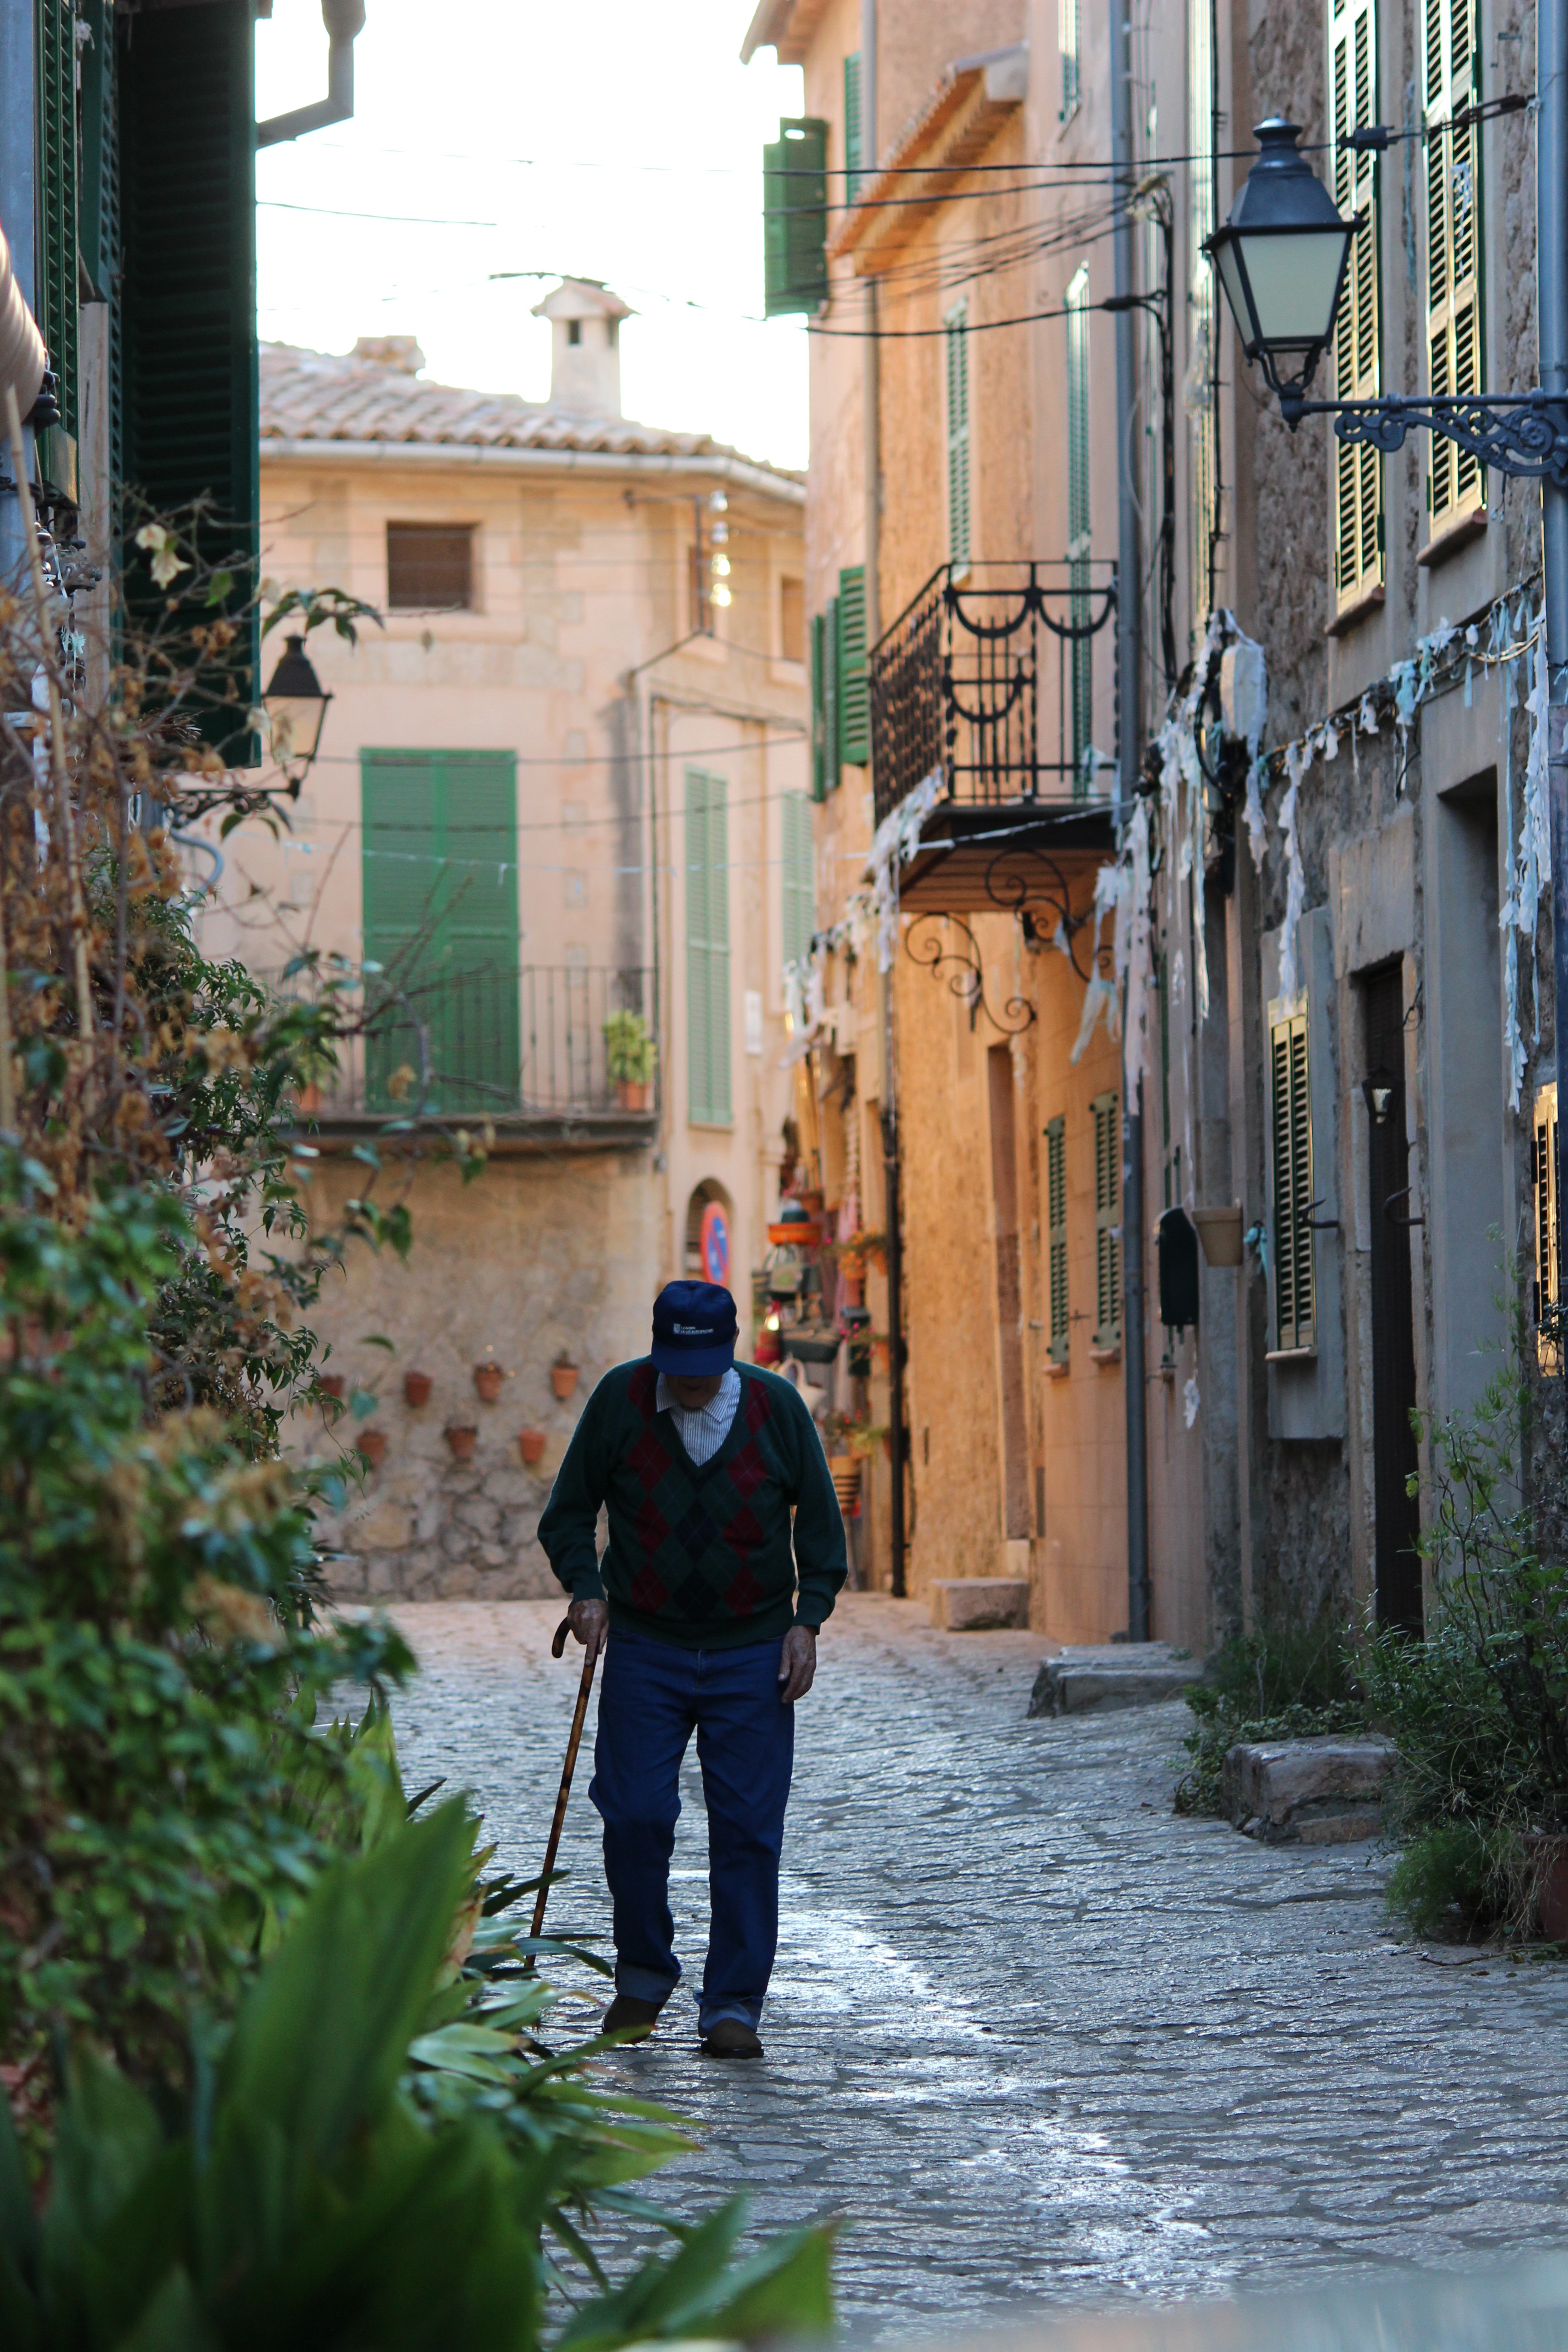
man, pedestrian, road, street, town, old, alley, canal, vacation, facade, tourism, waterway, old town, mallorca, support, neighbourhood, walking stick